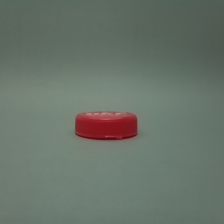
Color: red/orange/pink/fuchsia/brown
Cap type: standard cap